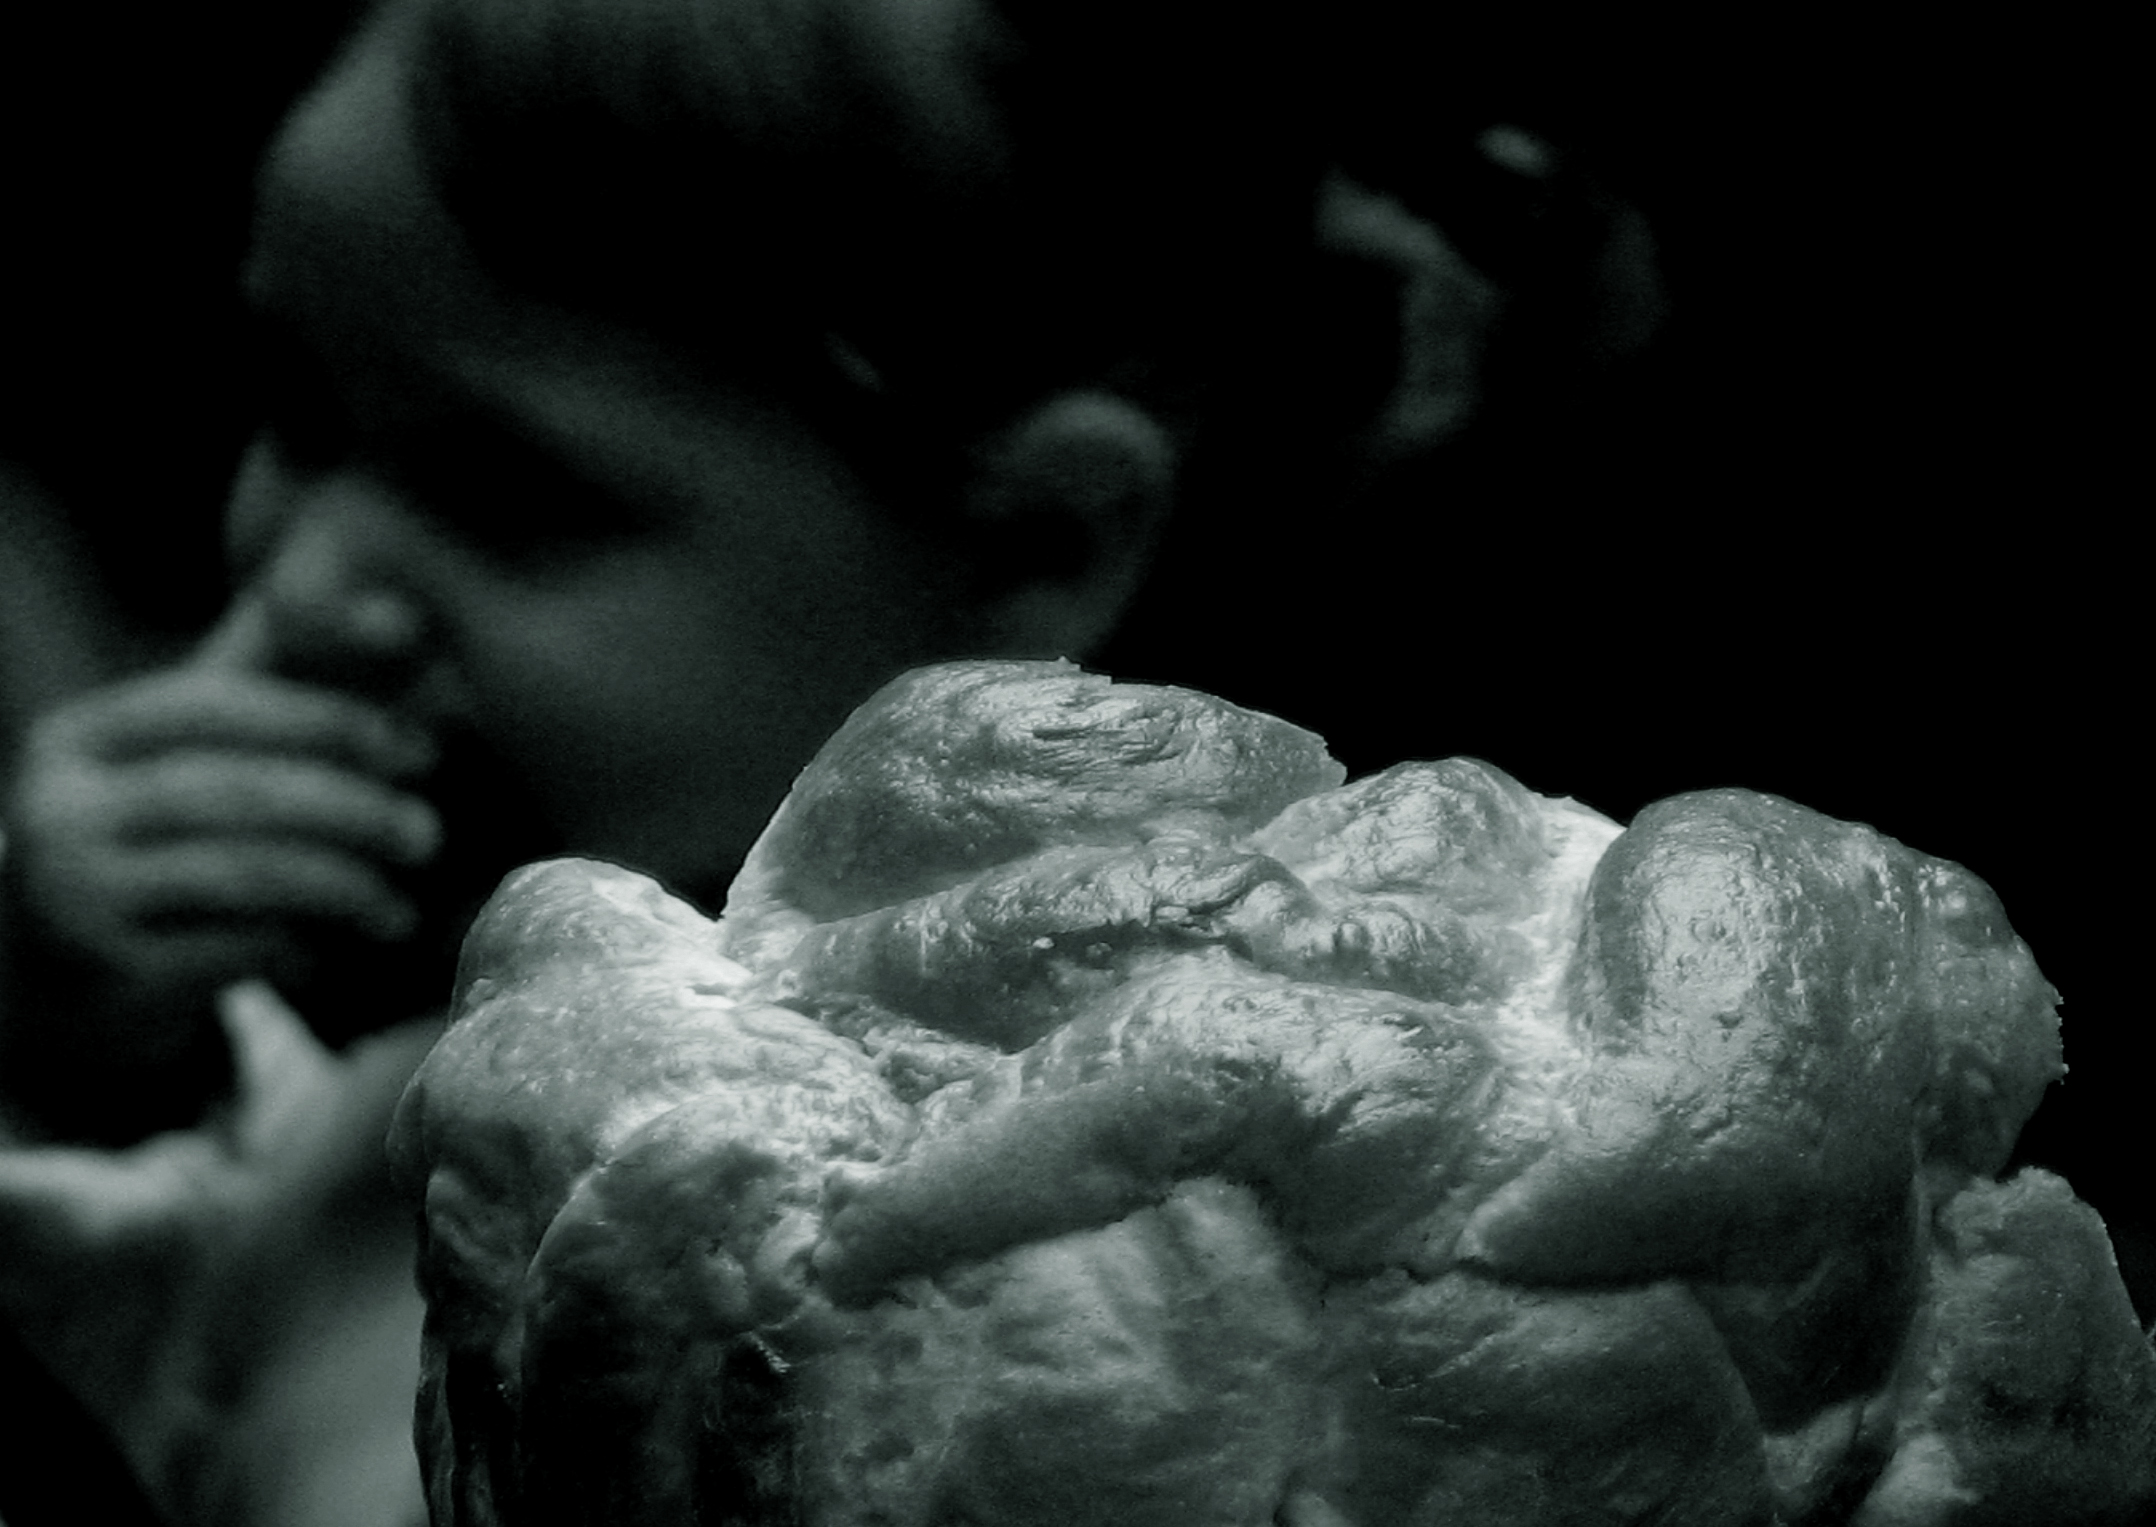
hand, black and white, architecture, photography, building, europe, statue, religion, darkness, church, black, monochrome, christian, close up, religious, courtyard, monastery, churches, christianity, romana, orthodox, eastern, romania, bukarest, bucharest, rumania, roumanie, convent, bor, biserica, arhitectura, orthodoxy, romanian, ortodoxa, manastirea, manastire, ortodoxia, ortodoxie, ecclesiastical, bisericeasc, cladire, edificiu, bucuresti, curte, centrulvechi, lipscani, stavro, stavropoleos, orthodoxe, ortodossa, brancovenesc, bucarest, cre tinism, cre tin, duminica, monochrome photography